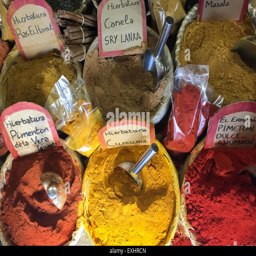
spices in a food market